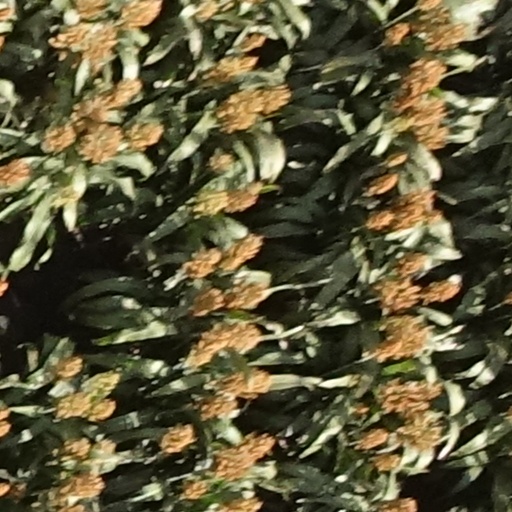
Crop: sorghum